A God Who Hates

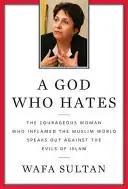

A God Who Hates: The Courageous Woman Who Inflamed the Muslim World Speaks Out Against the Evils of Islam is a book written by Wafa Sultan (born June 14, 1958, Baniyas, Syria) a medical doctor who trained as a psychiatrist in Syria, and later emigrated to the United States, where she became an author and critic of Muslim society and Islam.